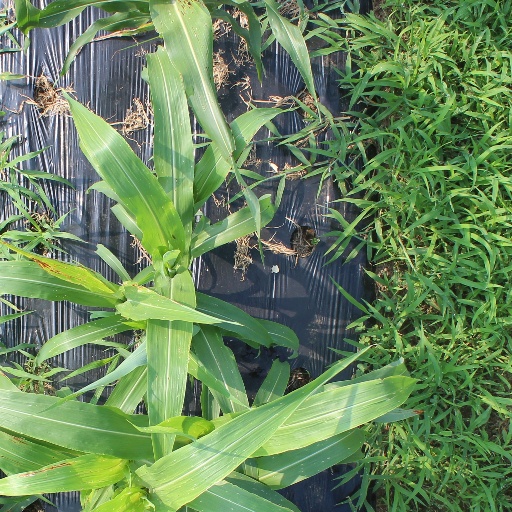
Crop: sorghum